Scottish society in the Middle Ages

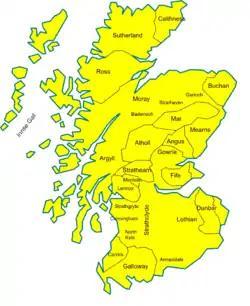
Map of mormaer and other Lordships in Medieval Scotland, c. 1230

In the Early Medieval era most evidence of religious practice comes from monks and is heavily biased towards monastic life. From this can be seen the daily cycle of prayers and the celebration of the Mass. There was also the business of farming, fishing, and in the islands seal hunting. Literary life revolved around the contemplation of texts and the copying of manuscripts. Libraries were of great importance to monastic communities. The one at Iona may have been exceptional, but it demonstrates that the monks were part of the mainstream of European Christian culture. Less well recorded, but as significant, was the role of bishops and their clergy. Bishops dealt with the leaders of the "tuath", ordained clergy, and consecrated churches. They also had responsibilities for the poor, hungry, prisoners, widows and orphans. Priests carried out baptisms, masses and burials. They also prayed for the dead and offered sermons. They anointed the sick with oil, brought communion to the dying, and administered penance to sinners. Early local churches were widespread, but since they were largely made of wood, like that excavated at Whithorn, the only evidence that survives for most is in place names that contain words for 'church', including "cill", "both", "eccles", and "annat", but others are indicated by stone crosses and Christian burials. Beginning on the west coast and islands and spreading south and east, these were replaced with basic masonry-built buildings.